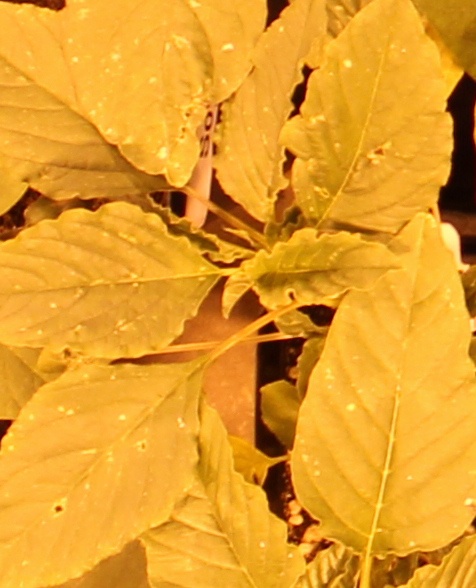
Label: Palmer Amaranth